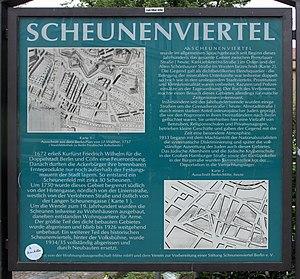
Scheunenviertel, le « quartier des granges », est le nom de plusieurs lieux-dits en Allemagne. Le plus connu se trouve à Berlin. Il a été longtemps marginalisé comme quartier juif.